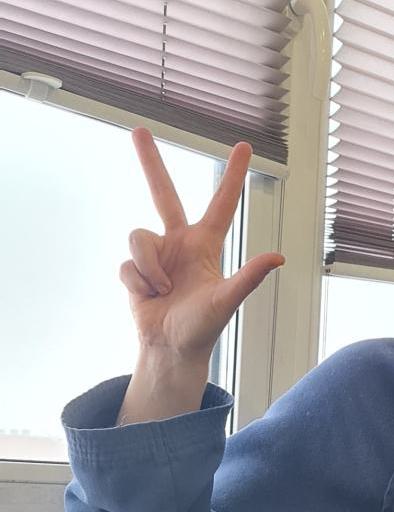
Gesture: three2